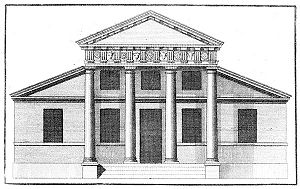
Palladianisme
En villa med en overlejret portik[note 1]. Fra Palladios 'Fire bøger om arkitektur', I quattro libri dell'architettura (Bog IV) i en engelsk oversættelse udgivet i London, 1736 – Opr. fra 1570
Palladianisme eller palladiansk arkitektur er en europæisk arkitekturstil afledt af og inspireret af arbejder af den venetianske arkitekt Andrea Palladio. Det der i dag betegnes som palladiansk arkitektur, er en udvikling af Andrea Palladios oprindelige koncepter, der var stærkt baseret på symmetri, perspektiv og værdier fra grækernes og romernes klassiske tempelarkitektur i antikken. Fra 1600-tallet blev Palladios fortolkning af denne klassiske arkitektur kaldt palladianisme, og den fortsatte med at udvikle sig til slutningen af 1700-tallet.